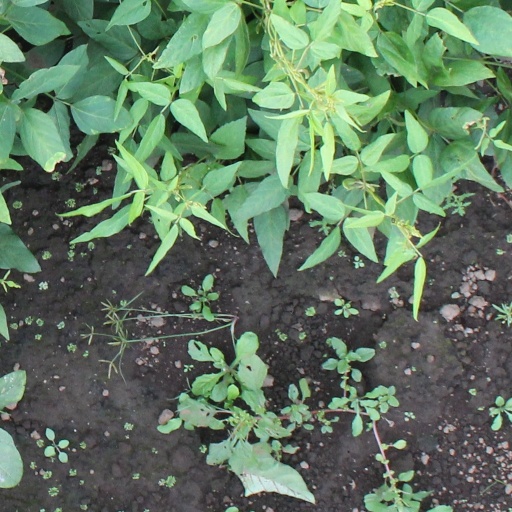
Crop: soybean